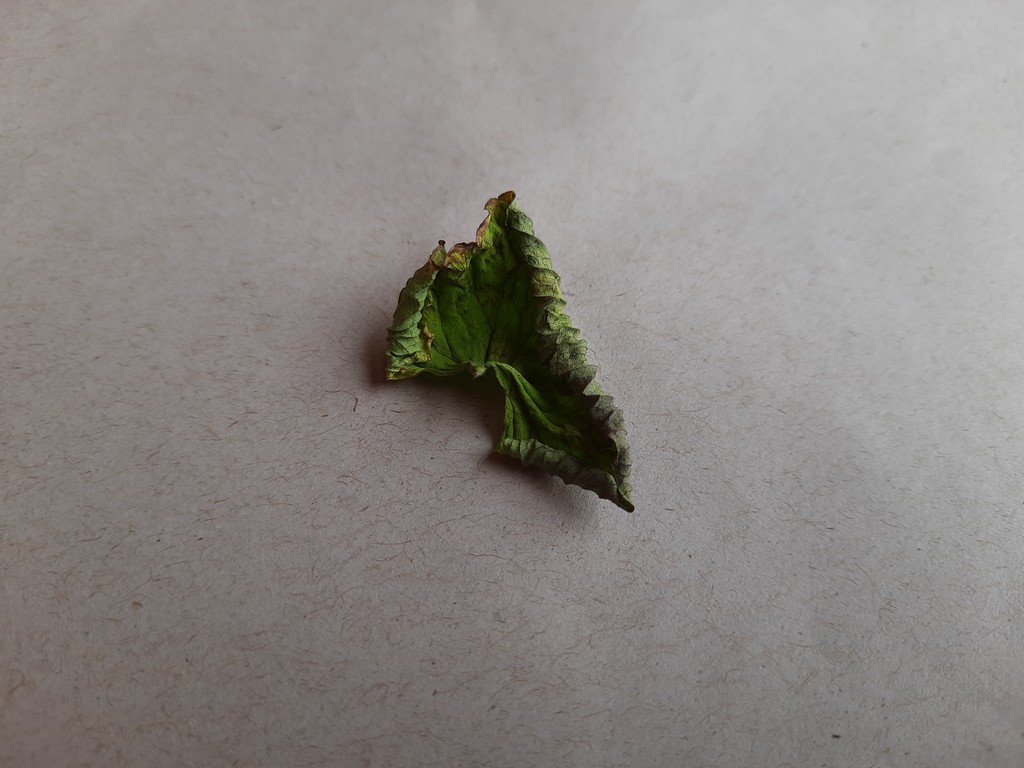
Label: Dried